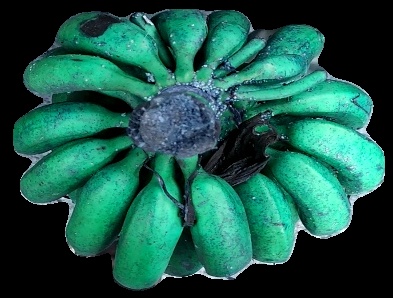
Variety: rasbale
Grade: grade3